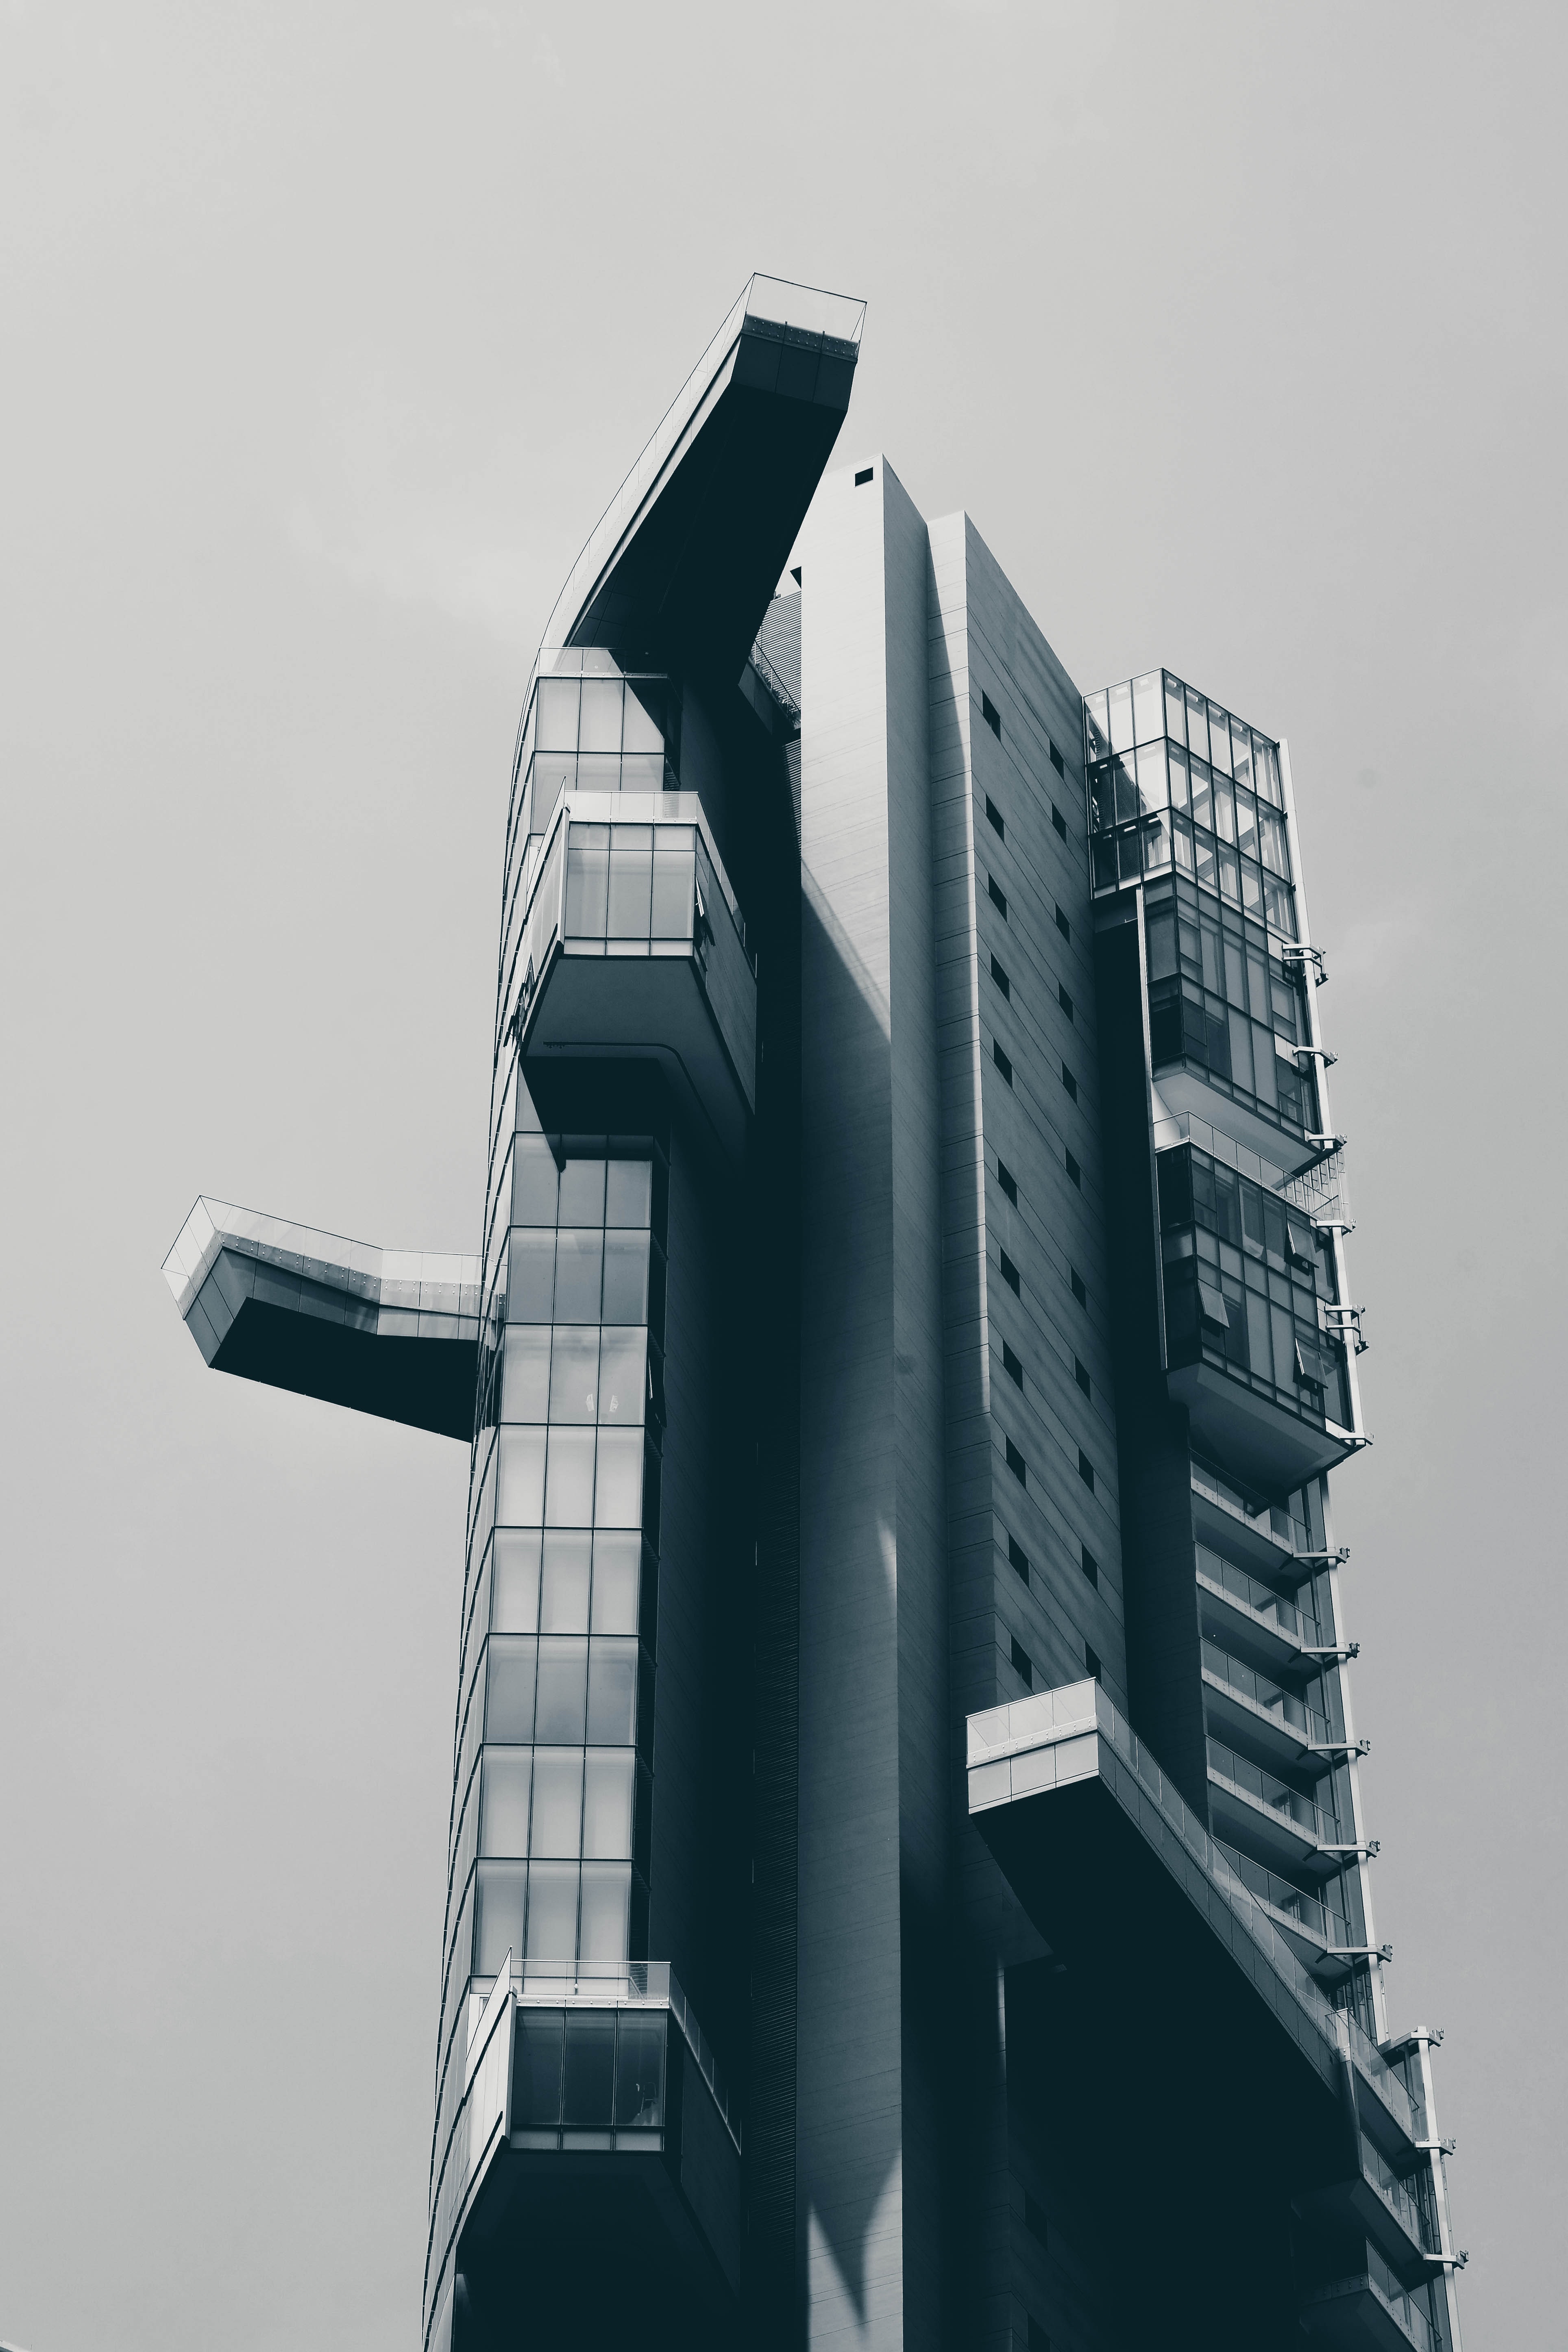
architecture, skyscraper, tower block, metropolitan area, building, urban area, tower, city, metropolis, facade, commercial building, headquarters, corporate headquarters, urban design, condominium, mixed use